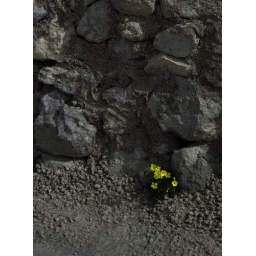
flower against wall